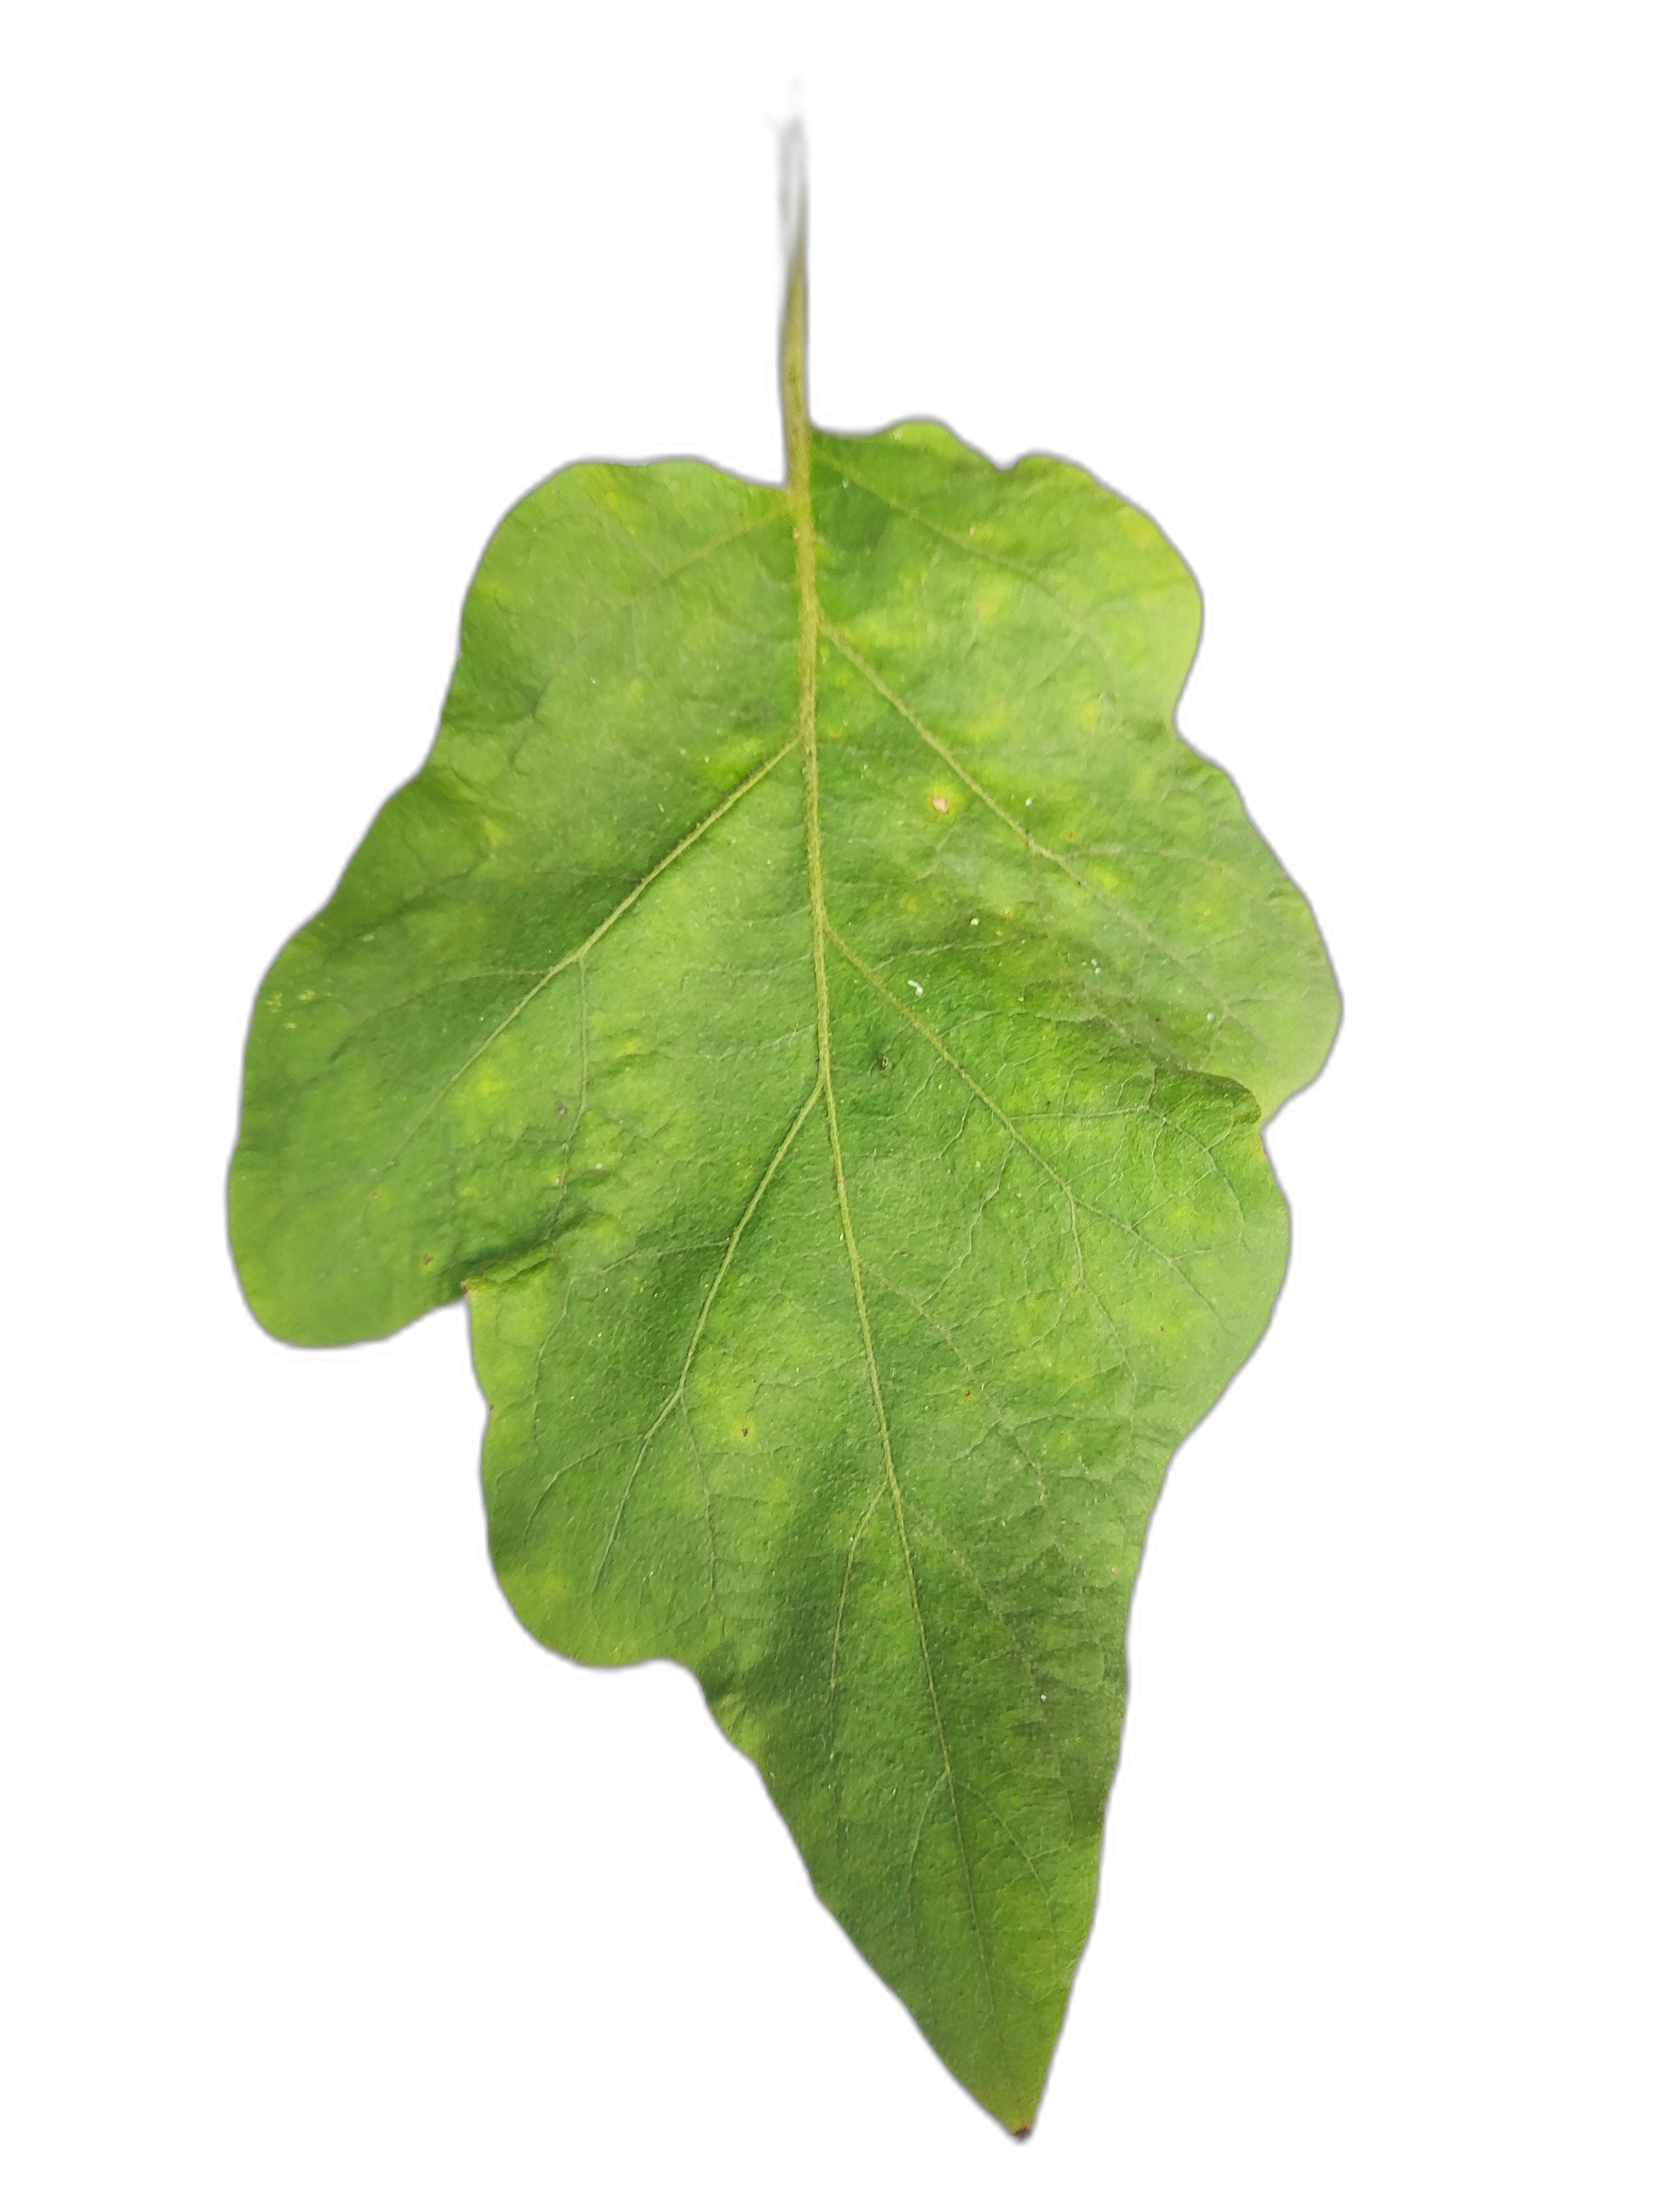
Label: Healthy Leaf